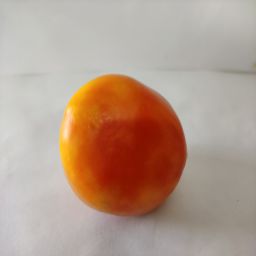
Crop: Tomato
Quality: Ripe